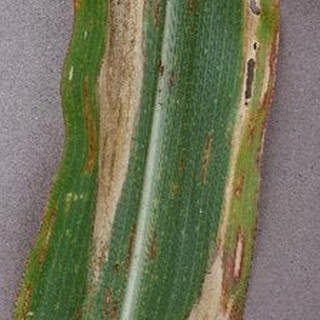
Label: corn_northern_leaf_blight